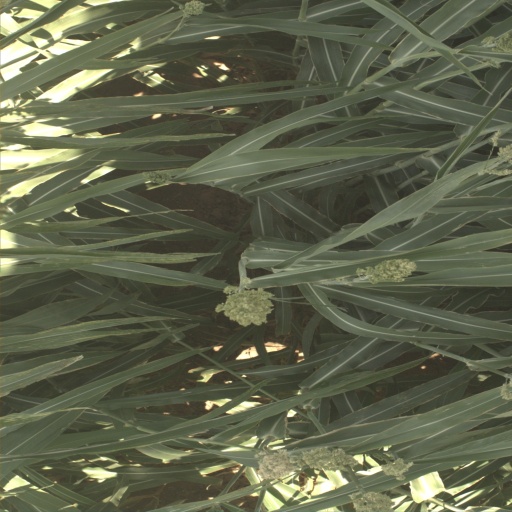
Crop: sorghum